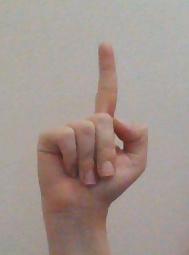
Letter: bb